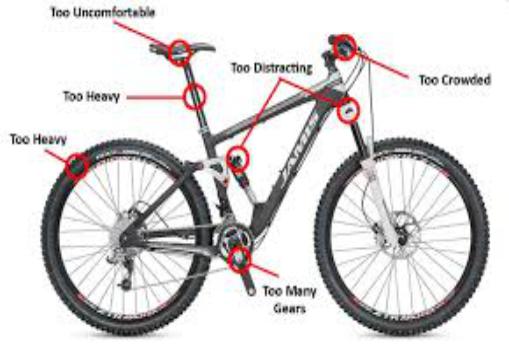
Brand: jamis bicycles
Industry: Transportation